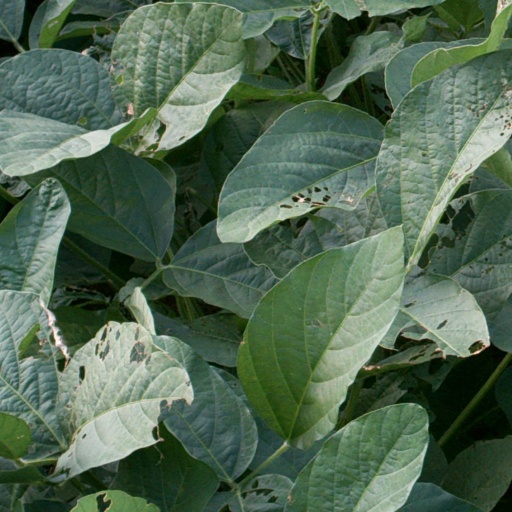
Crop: soybean